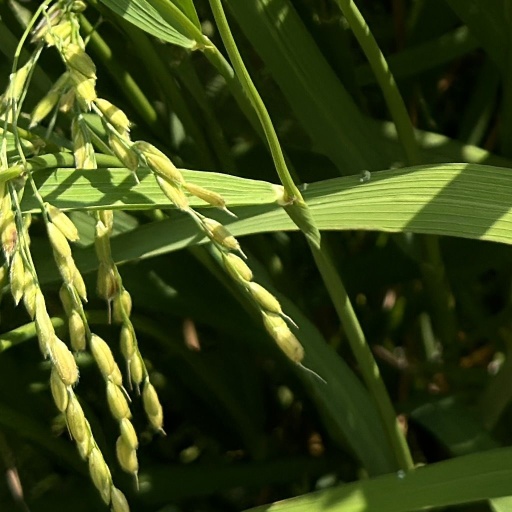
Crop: rice